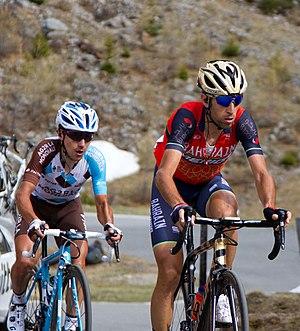
L'équipe cycliste Bahrain-McLaren, nommée Bahrain-Merida jusque fin 2019, est une équipe cycliste bahreïnie. Créée fin 2016, pour une première saison en 2017, elle court avec une licence d'UCI WorldTeam depuis ses débuts.